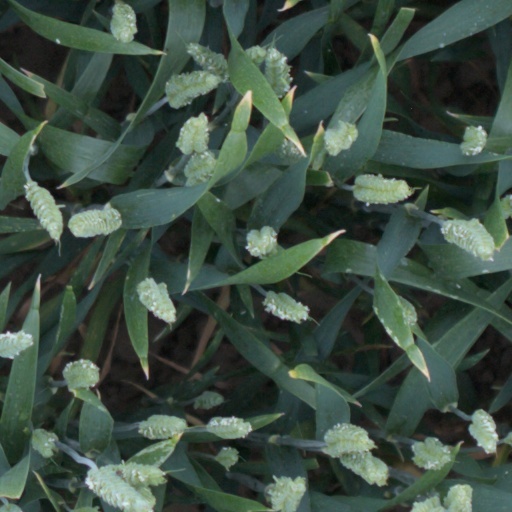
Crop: wheat